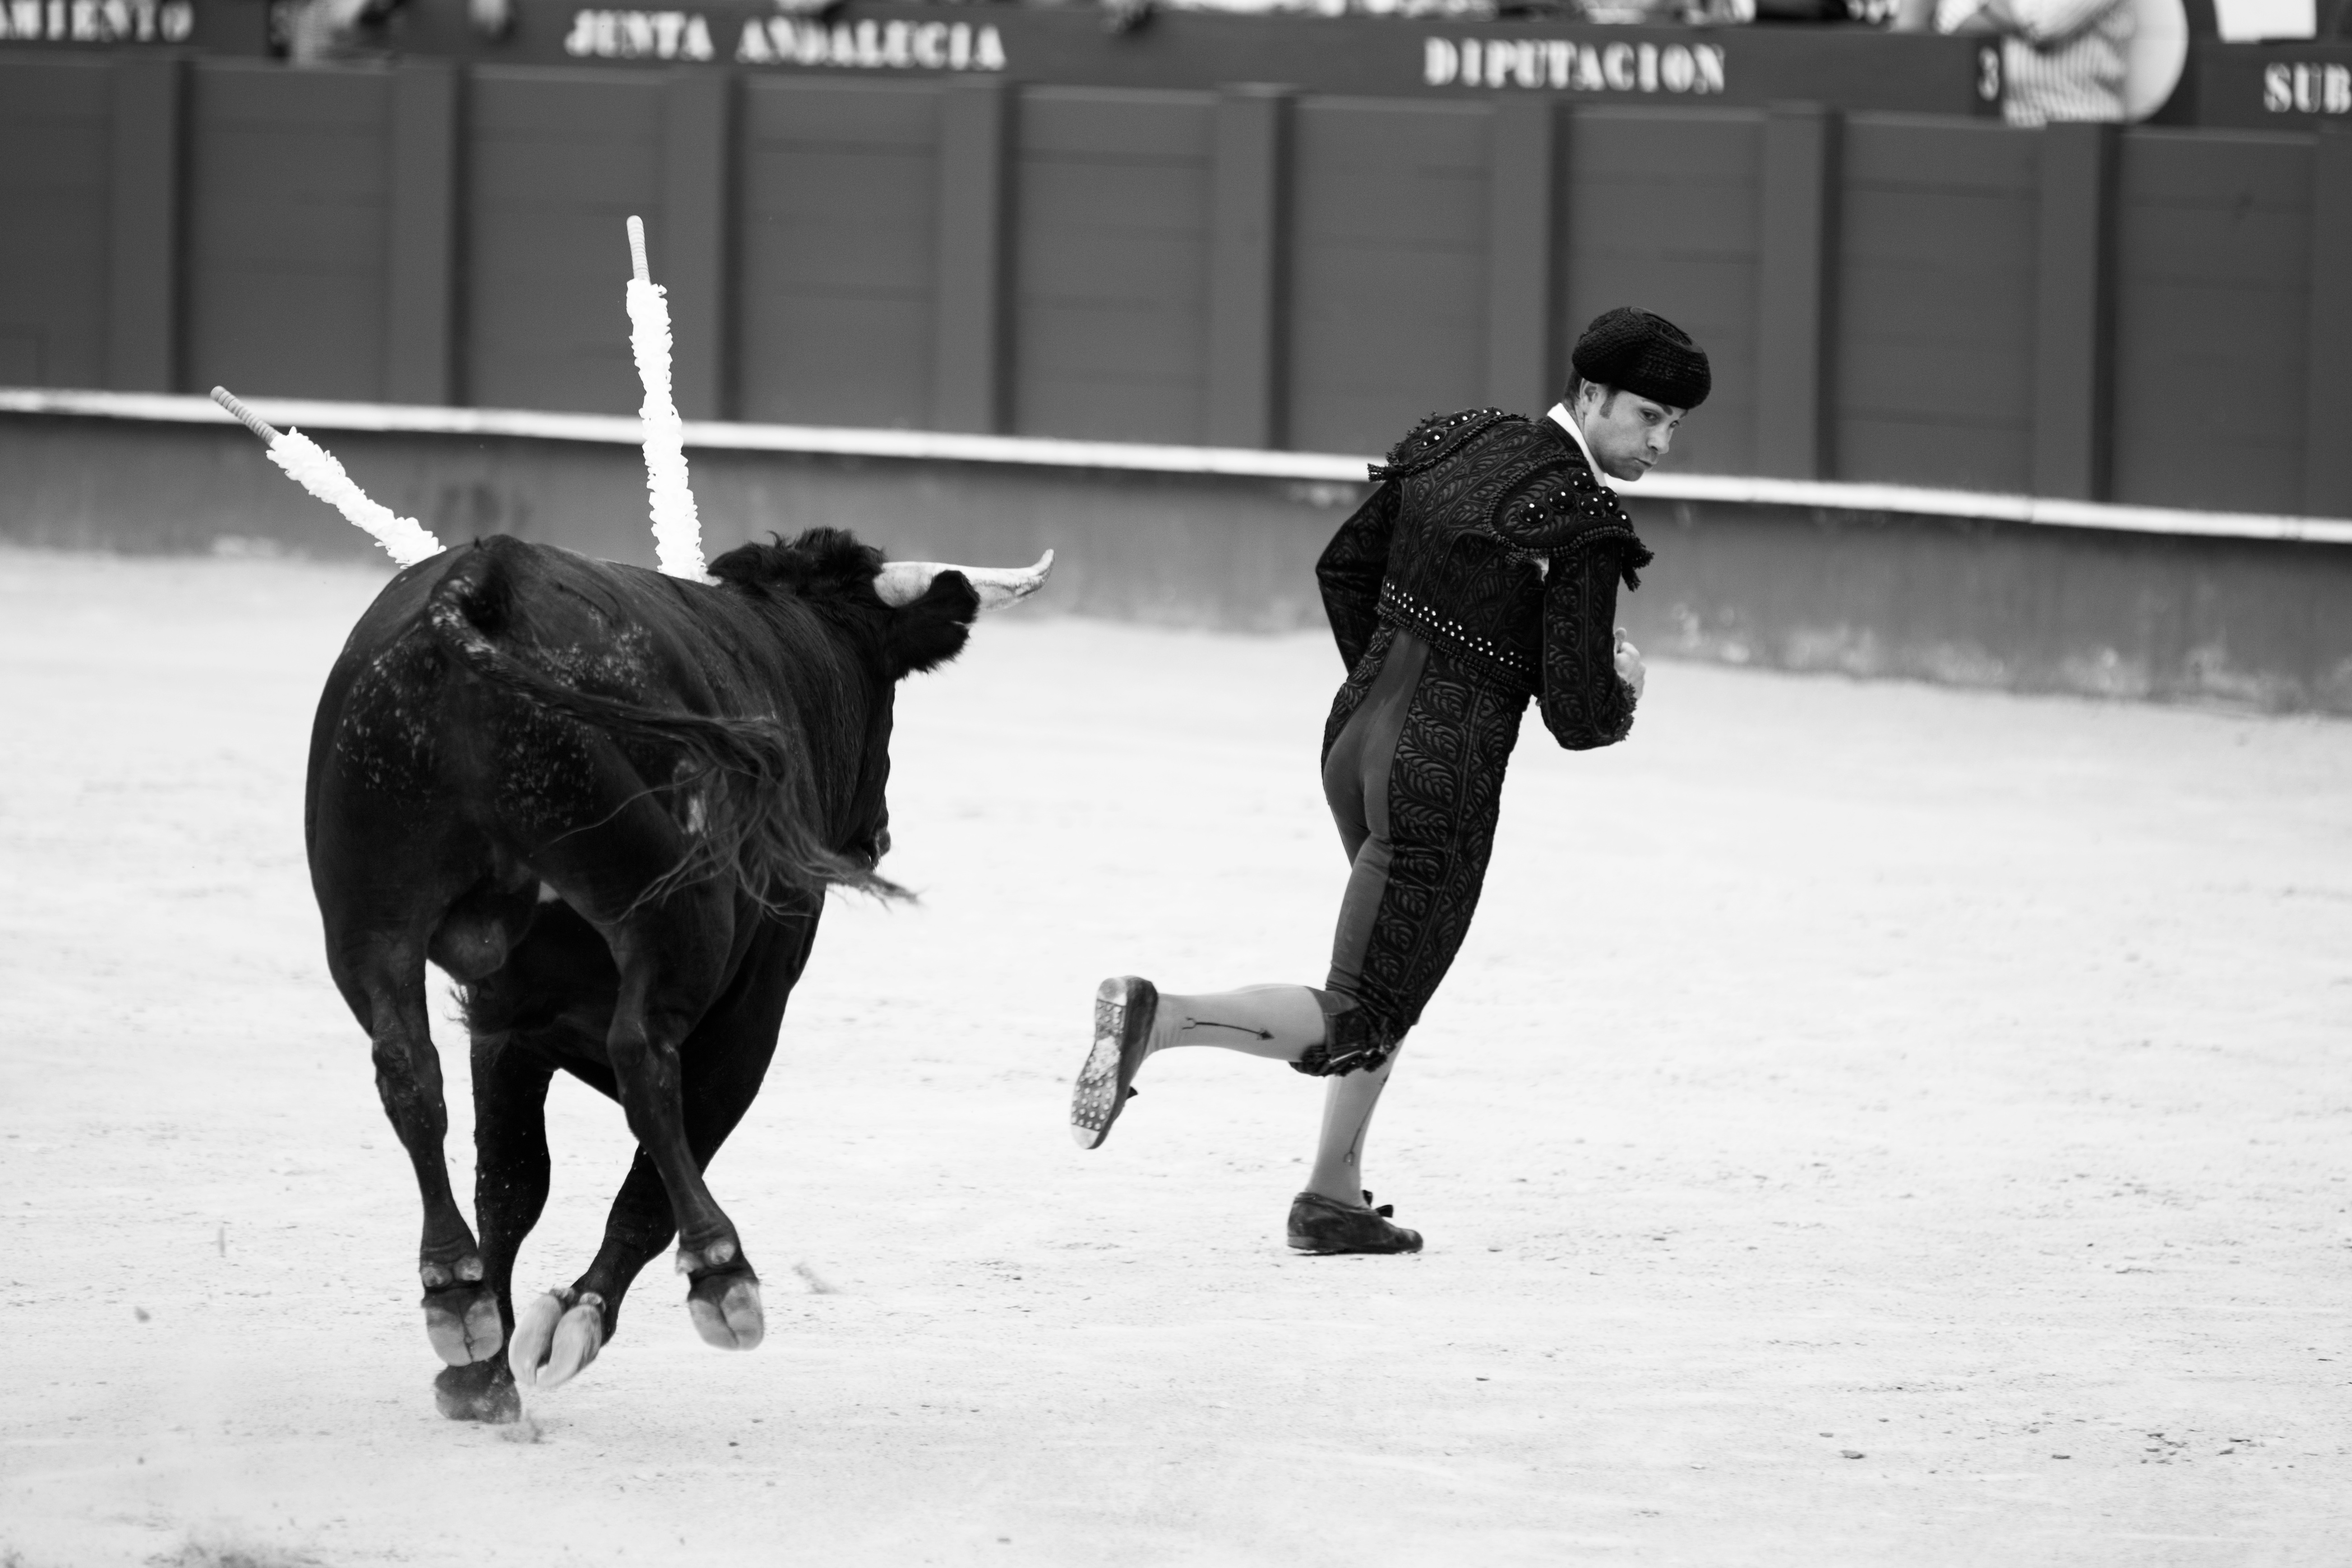
snow, black and white, weather, black, monochrome, sports, monochrome photography, animal sports